Maple Plain, Minnesota

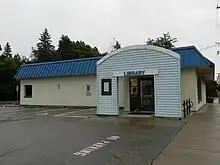
Maple Plain Library

As of the census of 2010, there were 1,768 people, 723 households, and 462 families living in the city. The population density was . There were 775 housing units at an average density of . The racial makeup of the city was 94.2% White, 2.0% African American, 0.3% Native American, 0.6% Asian, 0.1% Pacific Islander, 1.4% from other races, and 1.4% from two or more races. Hispanic or Latino of any race were 4.8% of the population.